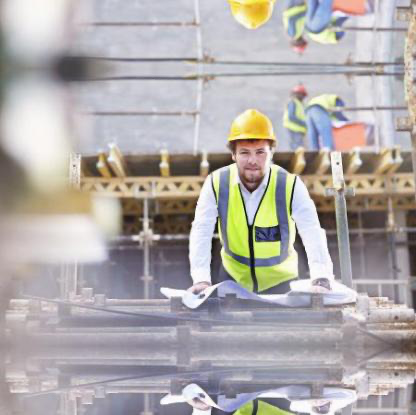
Objects in the image:
label: helmet
label: helmet
label: helmet
label: helmet